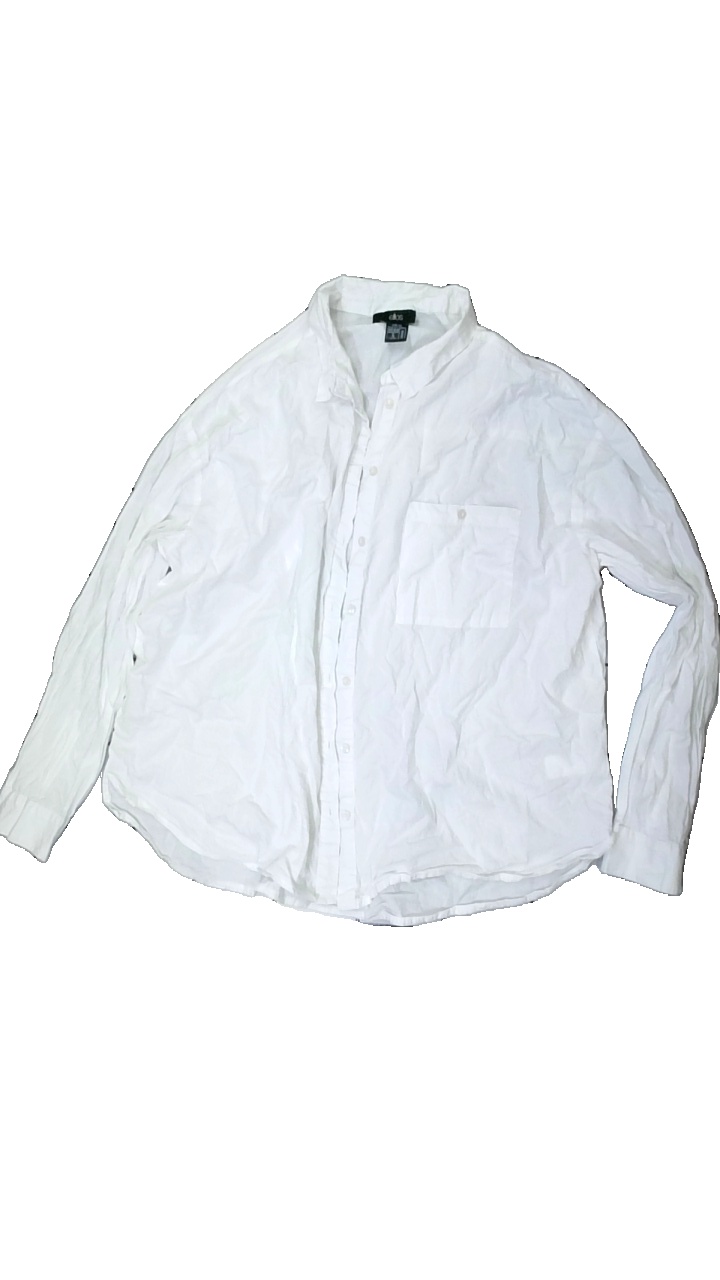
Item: Shirt (Ladies)
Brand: Ellos
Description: vit skjorta, liten fläck bak, skrynklig
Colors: White
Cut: Regular
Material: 100% cotton
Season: All
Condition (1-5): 4
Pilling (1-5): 5
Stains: Minor
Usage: Reuse
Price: <50